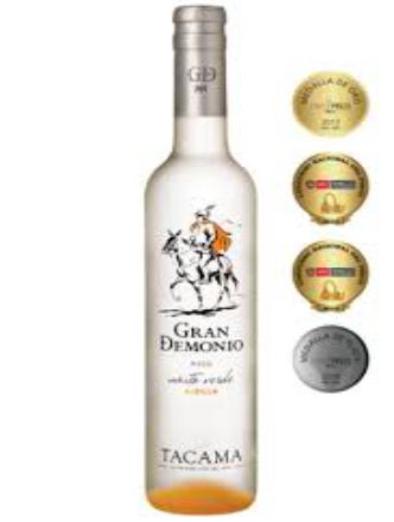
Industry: Food